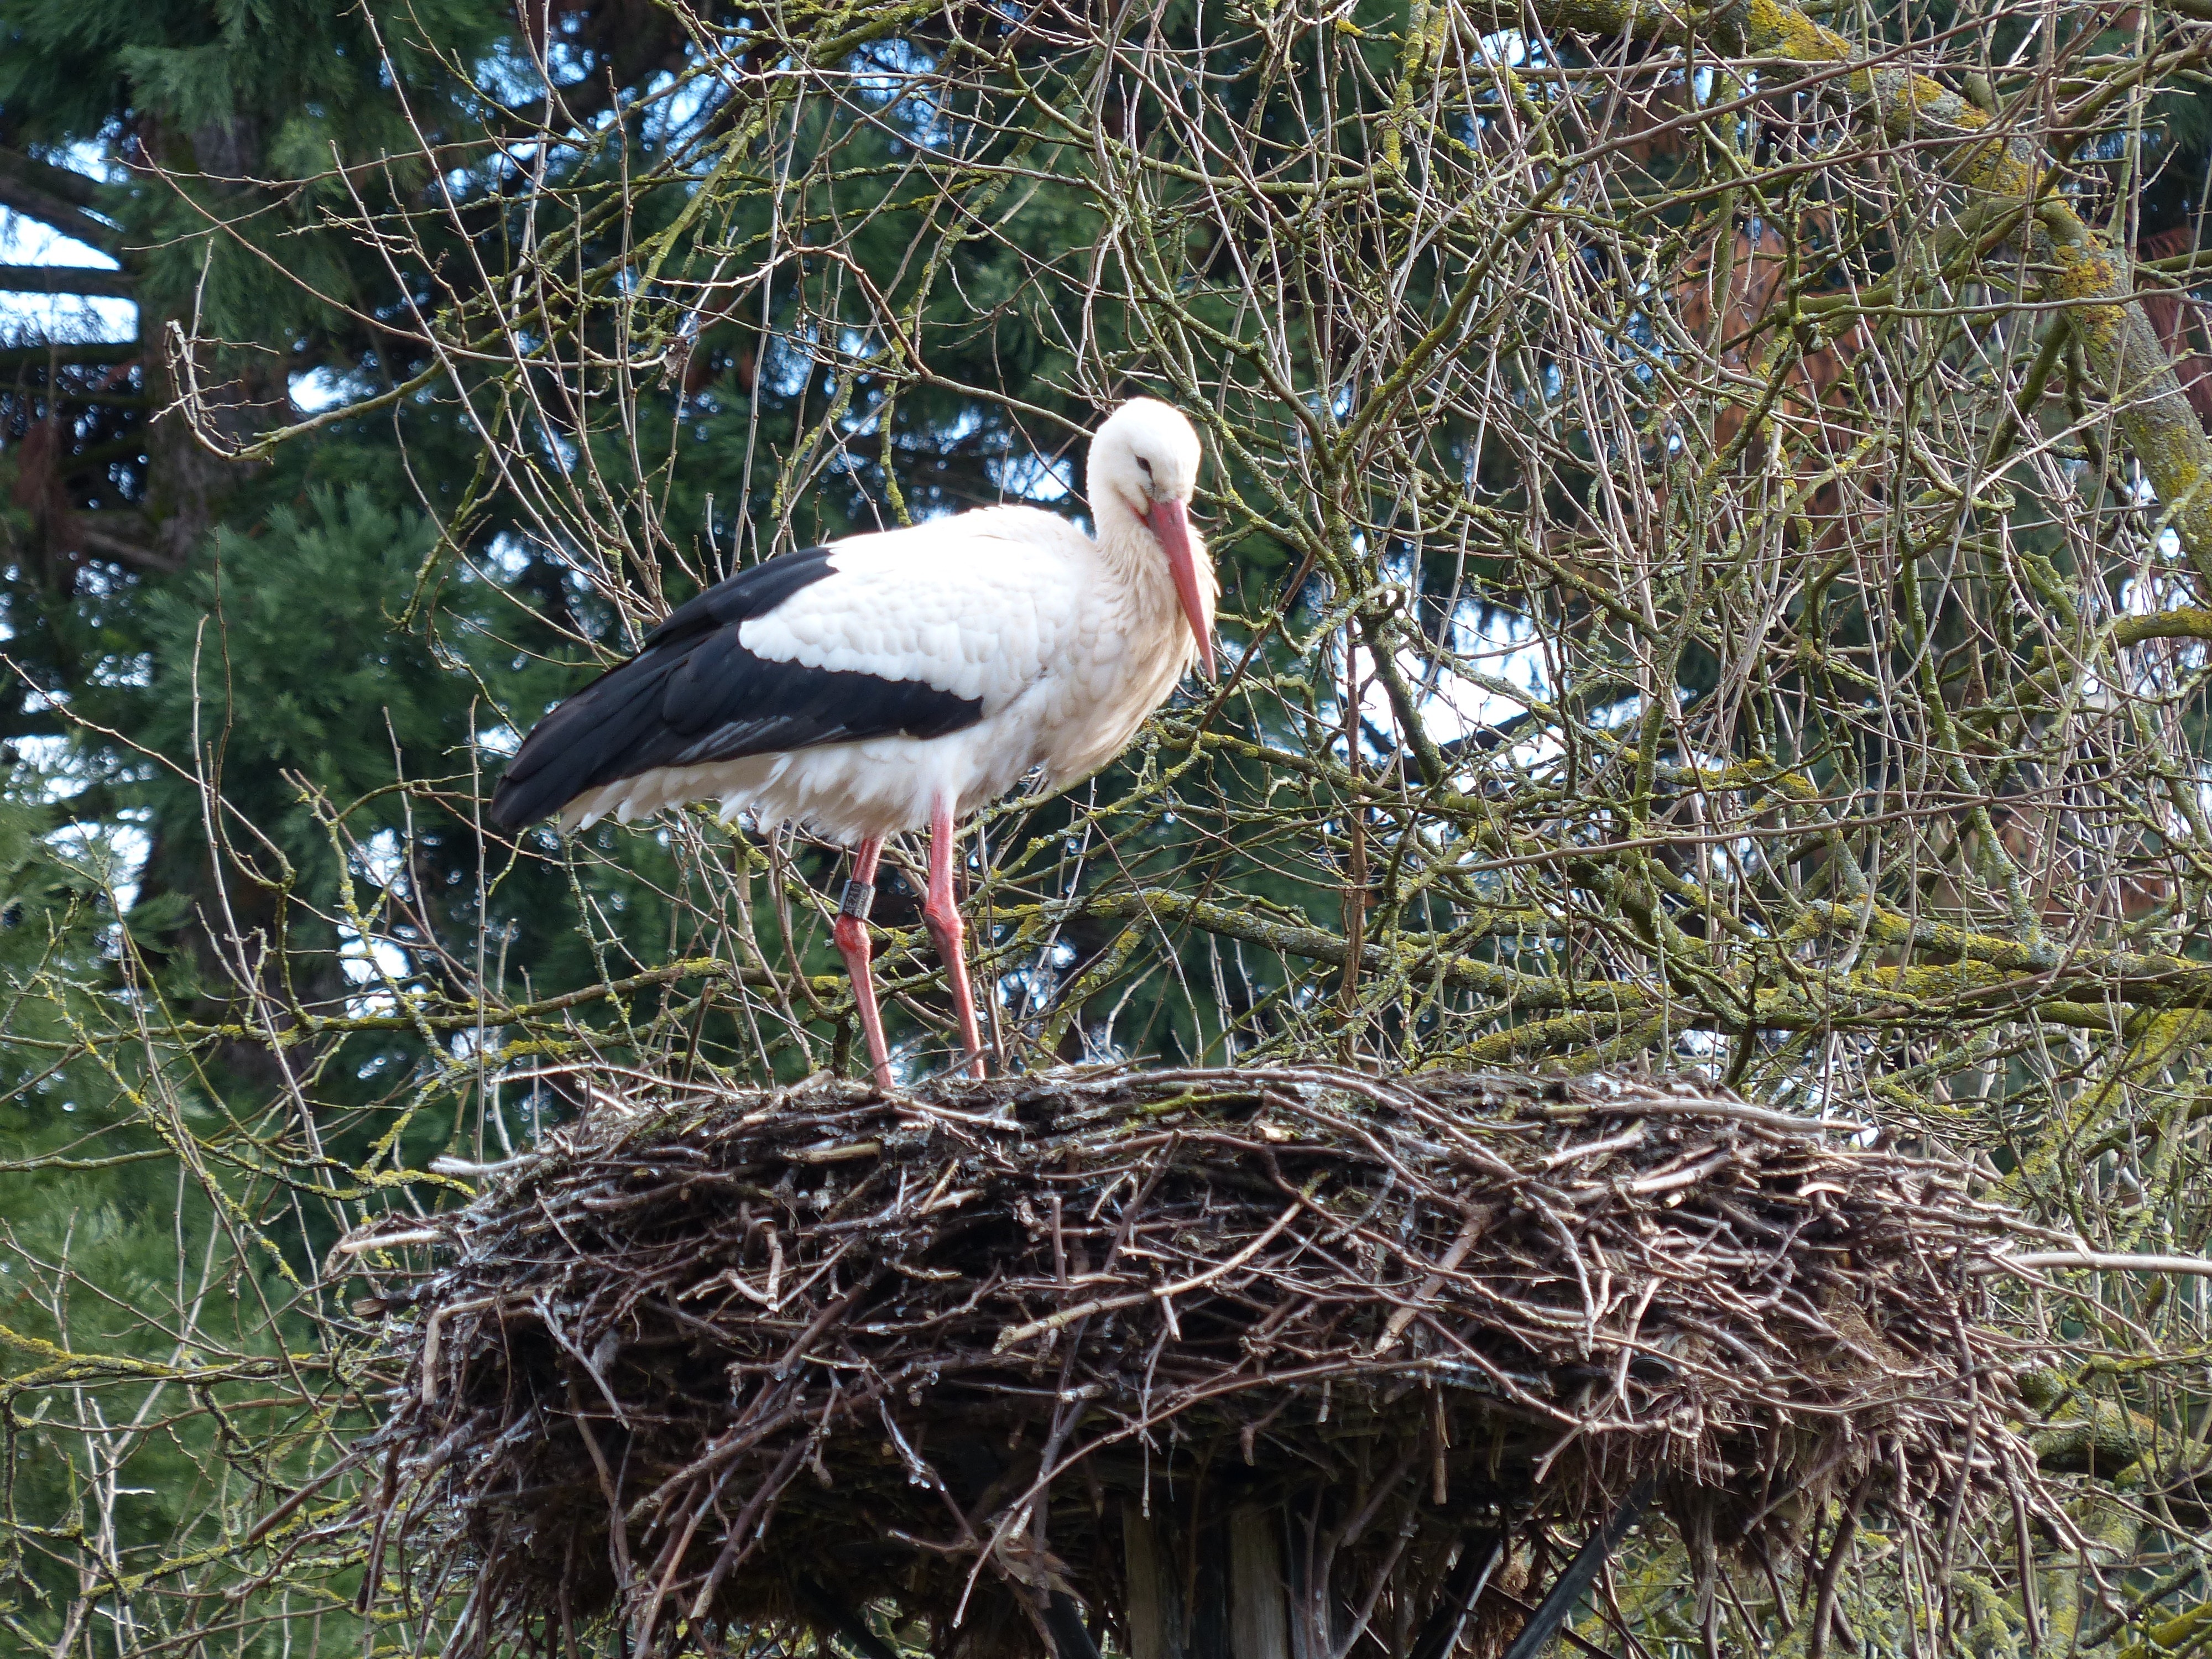
bird, wildlife, beak, chimney, feather, fauna, stork, birds, vertebrate, bill, nest, white stork, storks, rattle stork, storchennest, ciconiiformes, marabou stork